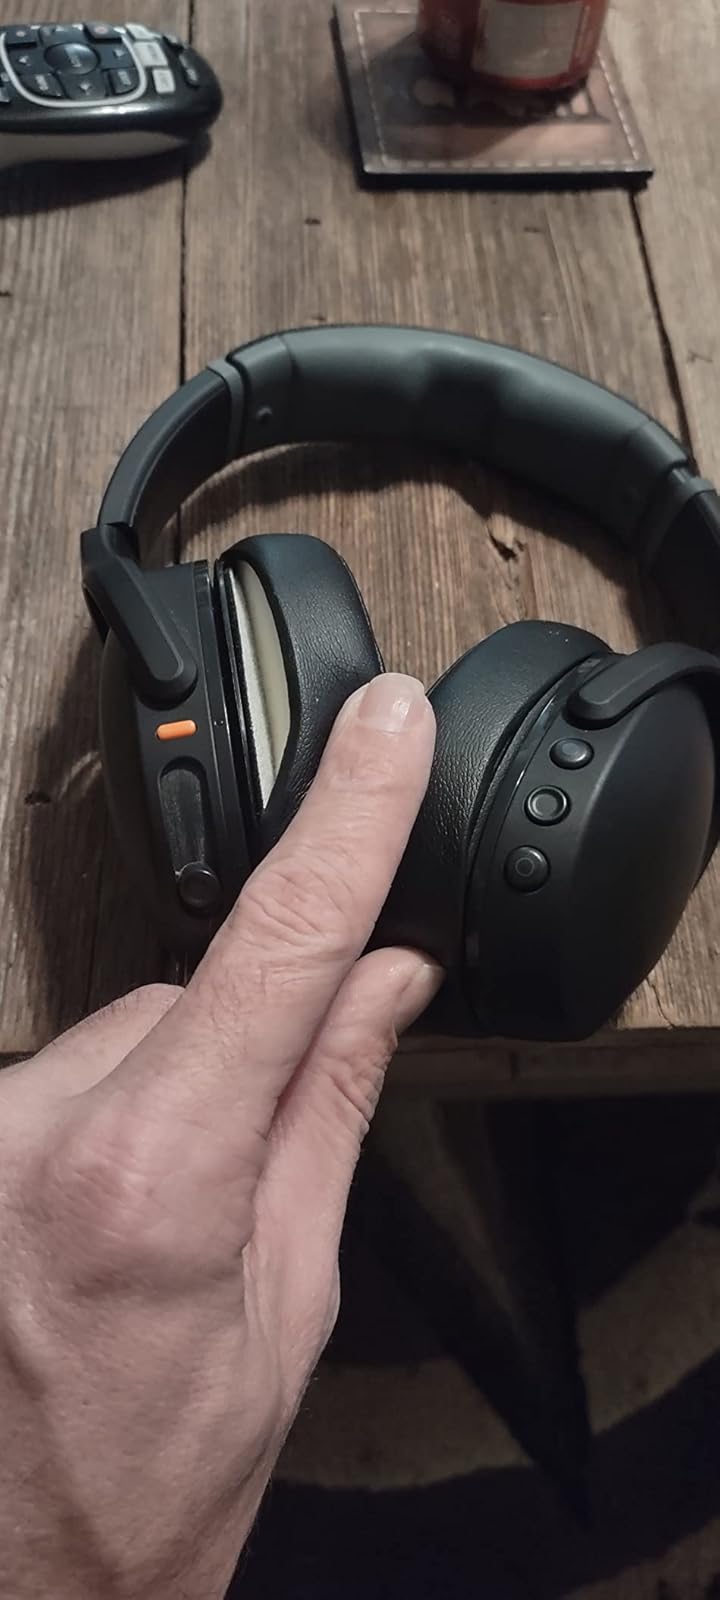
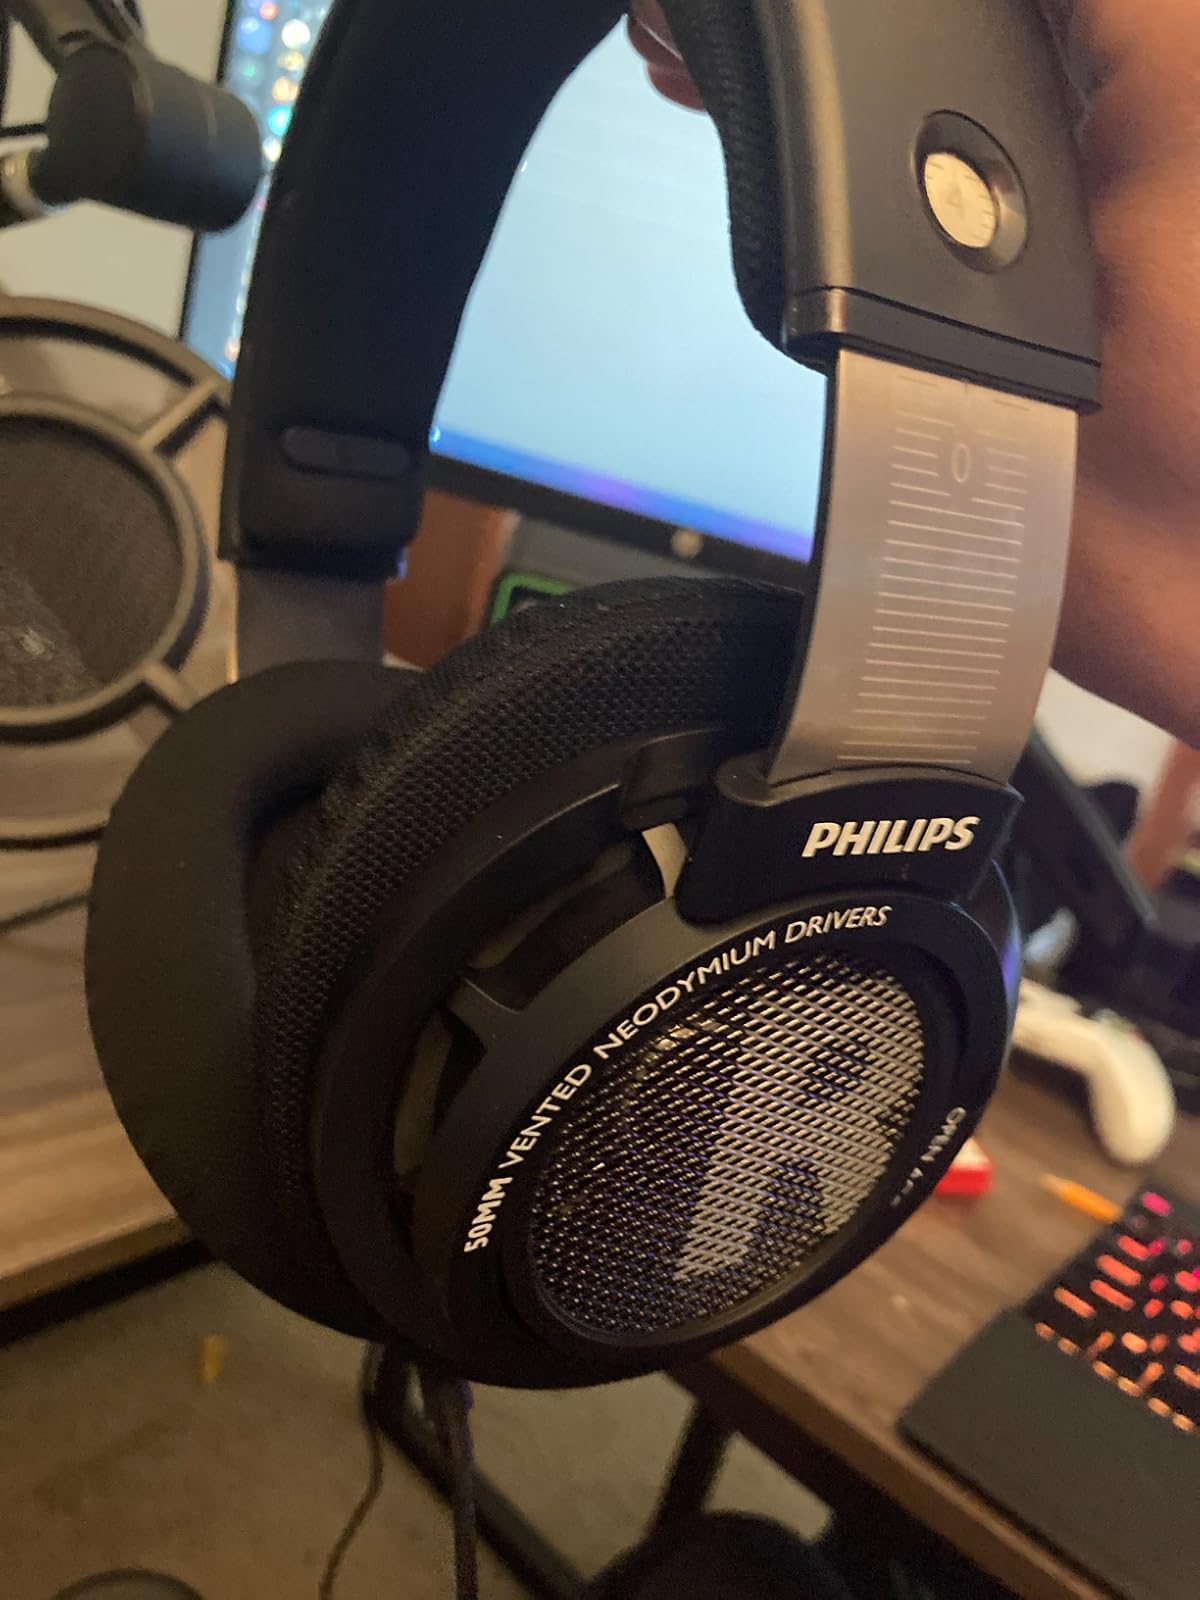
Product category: headphones
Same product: no